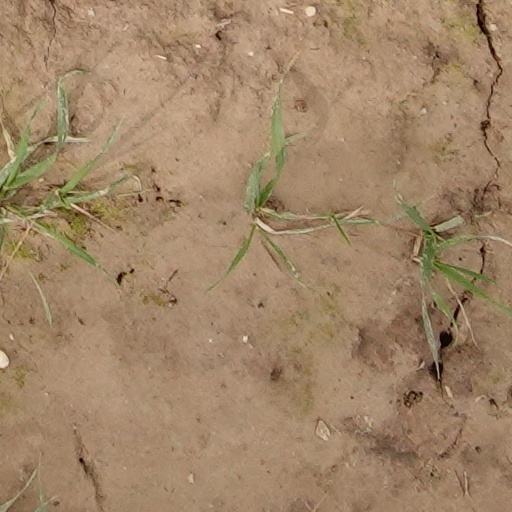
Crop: wheat